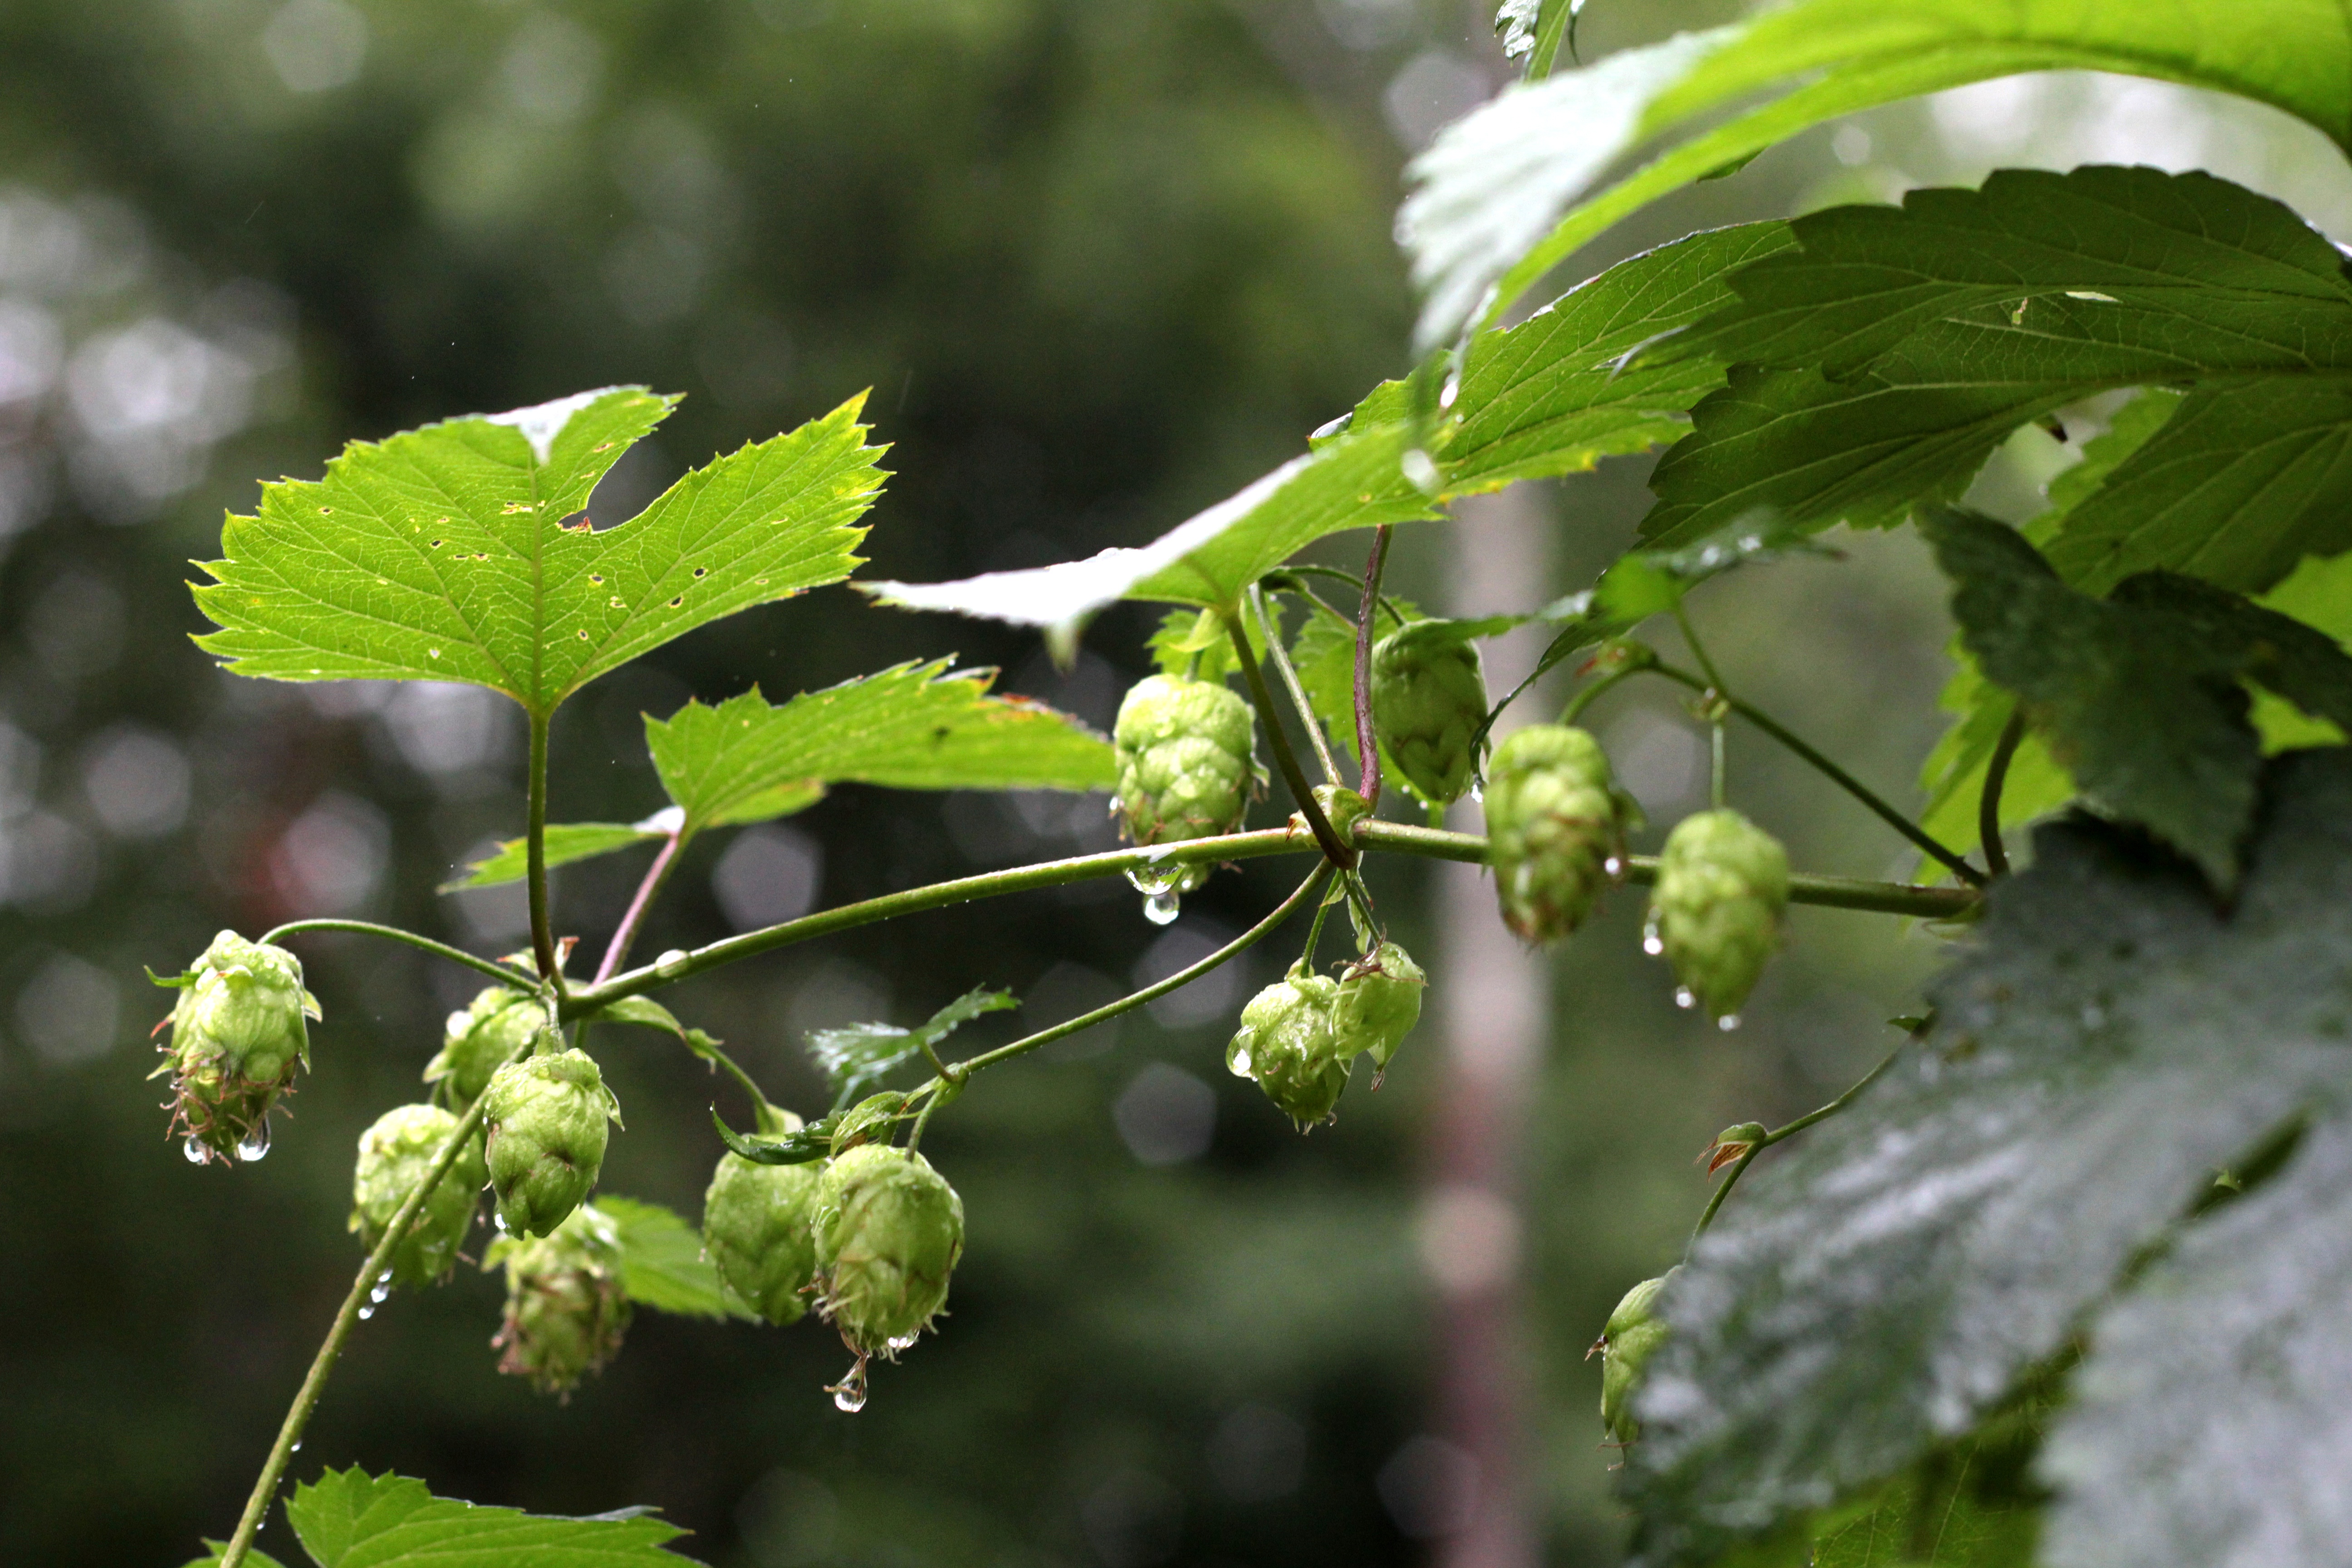
tree, nature, branch, blossom, plant, fruit, berry, leaf, flower, food, green, produce, botany, flora, shrub, flowering plant, woody plant, land plant